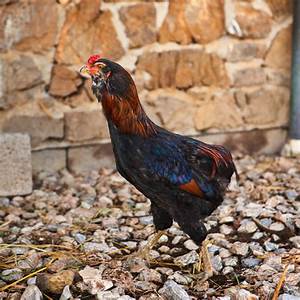
Label: gallina